Love of Christ

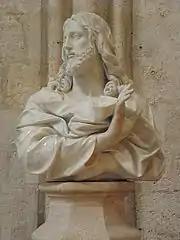
Statue of Christ giving his blessing, Notre-Dame Cathedral, Paris.

The love of Christ for his disciples and for humanity as a whole is a theme that repeats both in Johannine writings and in several of the Pauline Epistles. , which begins the narrative of the Last Supper, describes the love of Christ for his disciples: "having loved his own that were in the world, he loved them unto the end." This use of "to the end" in Greek (in which the gospel was written) may also be translated as "to the utmost". In the First Epistle of John the reflexive nature of this love is highlighted: "We love, because he first loved us", expressing the origin of the love as a mirroring of Christ's love.